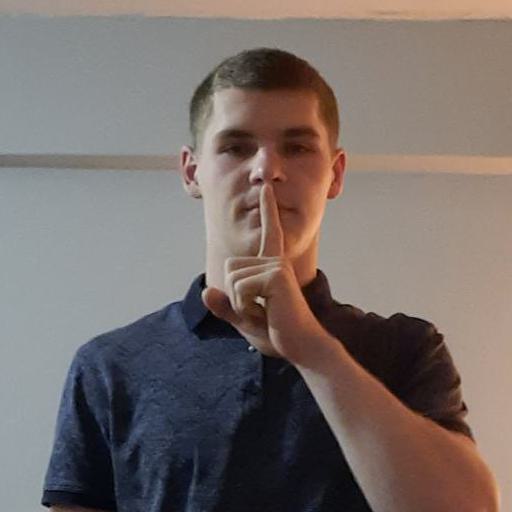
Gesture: mute